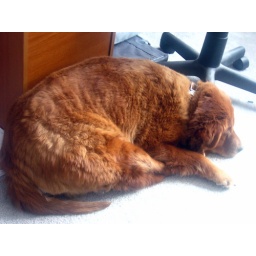
Nicole sleeping in the office